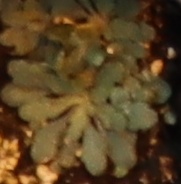
Label: Horseweed